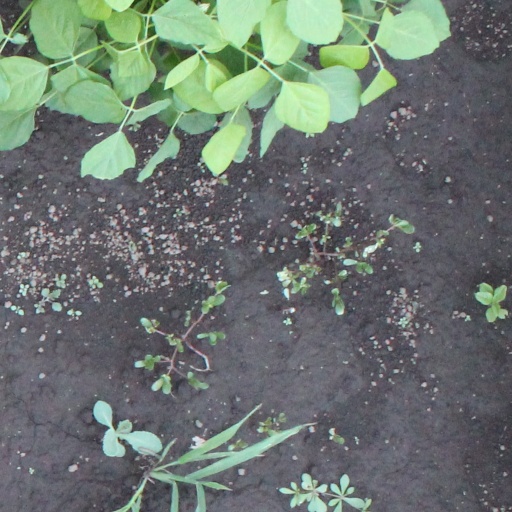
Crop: soybean